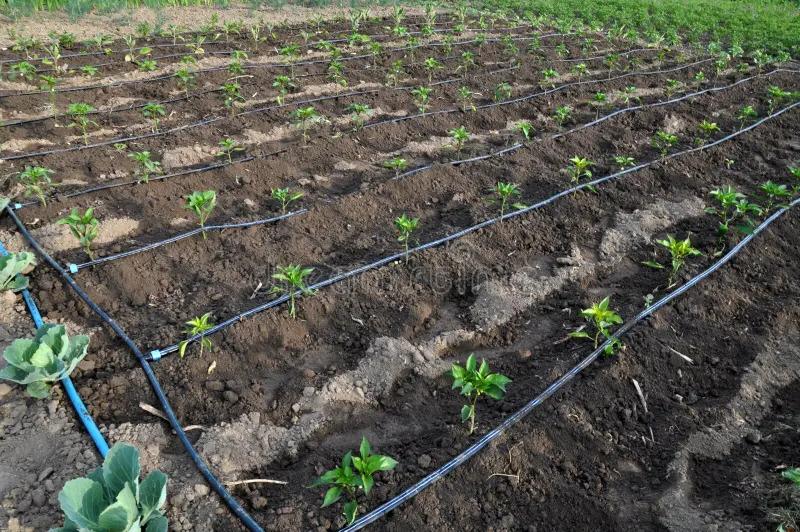
Ndani ya shamba la mboga ikitia ndani mboga za kabeji  ambazo zimepangwa kwenye laini na mtaro mzuri. Mboga hizi zinasaidiwa kukua kwa kutumia mbinu ya umwagiliaji maji, mabomba ya rangi nyeusi yanatumika katika kusambaza maji kwa kila mimea.